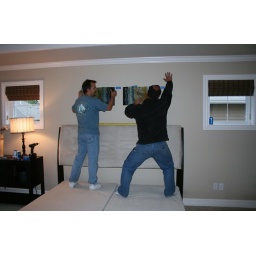
jeff and john hanging glass pictures above our bed